Ugthorpe

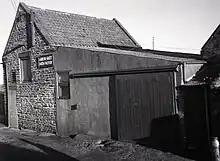
Aaron Hart's Bacon Factory in 1973

The present St Anne's Catholic Church is situated in the centre of the village. This church was built by Haydock's successor, Rev Nicholas Rigby (1800 – 7 September 1886) and opened in 1855, it is still in regular use. Fr. Rigby established a new cemetery and founded a college which later became the church hall. About 1884 Rev Rigby handed over the priestly duties to his curate, the Rev. E. J. Hickey.